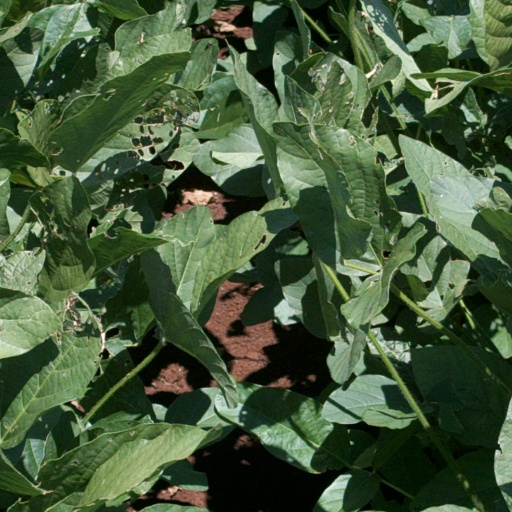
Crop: soybean